Thomas Rose House

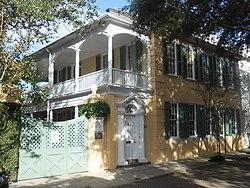

The Thomas Rose House is a National Register property located at 59 Church St. in Charleston, South Carolina. The -story stuccoed brick house was probably built by planter Thomas Rose in 1733. Thomas Rose House was built on a lot granted through the King's Lords Proprietor to Elizabeth Willis in 1680 — "one of the few grants given to a woman." Thomas Rose constructed the house on the original Charles Town Lot no. 61, inherited by his wife, Beuler Elliott, replacing an earlier dwelling. The house has excellent examples of original Georgian woodwork in the paneling, staircase, and elsewhere. In the twentieth century an owner razed a neighboring house on the adjoining lot to the south to accommodate a large garden.